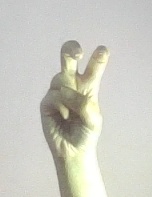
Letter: toot